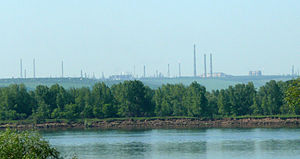
Nizjnekamsk
Nizjnekamsk er en by i Republikken Tatarstan i Den Russiske Føderation, den er administrativt center i Nizjnekamsk rajon. Byen har 237.250 indbyggere og blev grundlagt 1961.